68th Ohio Infantry Regiment

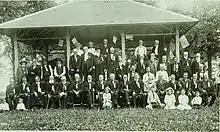

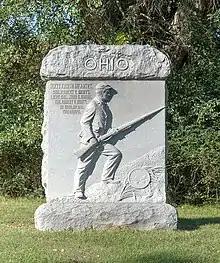
Memorial at Vicksburg National Military Park

The 68th Ohio Infantry Regiment was an infantry regiment in the Union Army during the American Civil War.